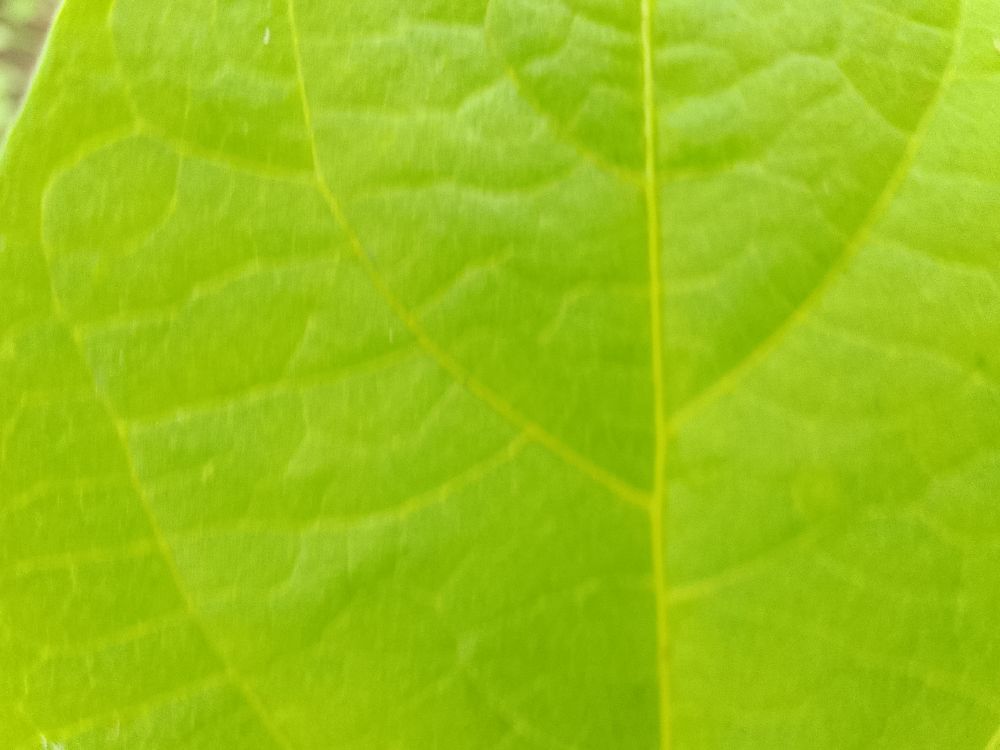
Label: healthy